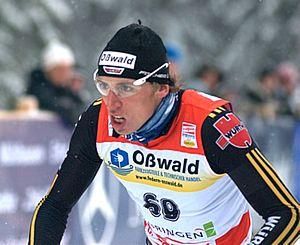
Tim Tscharnke, né le 13 décembre 1989 à Weißenfels, est un skieur de fond allemand en activité depuis 2006. Aux Jeux olympiques d'hiver de 2010, il a remporté avec Axel Teichmann la médaille d'argent du sprint par équipes. En 2013, il gagne une épreuve de Coupe du monde, un skiathlon disputé à Canmore.